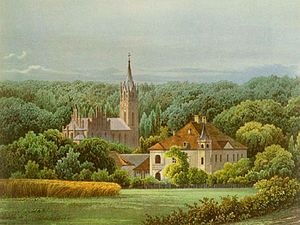
Reitwein / Eksterne henvisninger
Reitwein
Reitwein er administrationsby i Landkreis Märkisch-Oderland i den tyske delstat Brandenburg.